Yūji Koseki

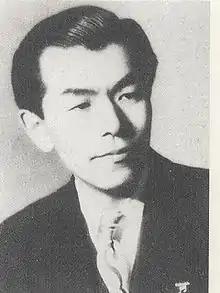

was a Japanese "ryūkōka", "gunka", march, fight song and film score composer. His real name was also Yūji Koseki, but its kanji was 古關 勇治.